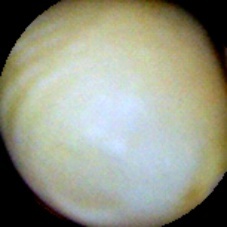
Label: Intact